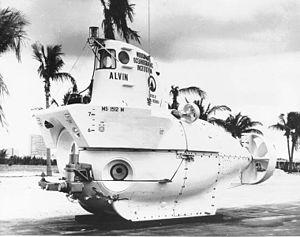
Le Sea Cliff est un sous-marin océanographique qui appartient à l'United States Navy. Son nom n'est toutefois pas officiel et il n'est uniquement identifié que par son immatriculation de DSV-4 selon les registres de la marine américaine. Il s'agit du sister-ship du Alvin ou encore du Turtle.